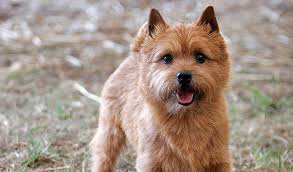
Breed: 203-n000016-Norwich_terrier